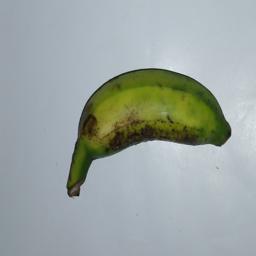
Banana variety: Champa Kola